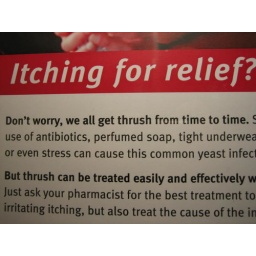
sign in the bathroom